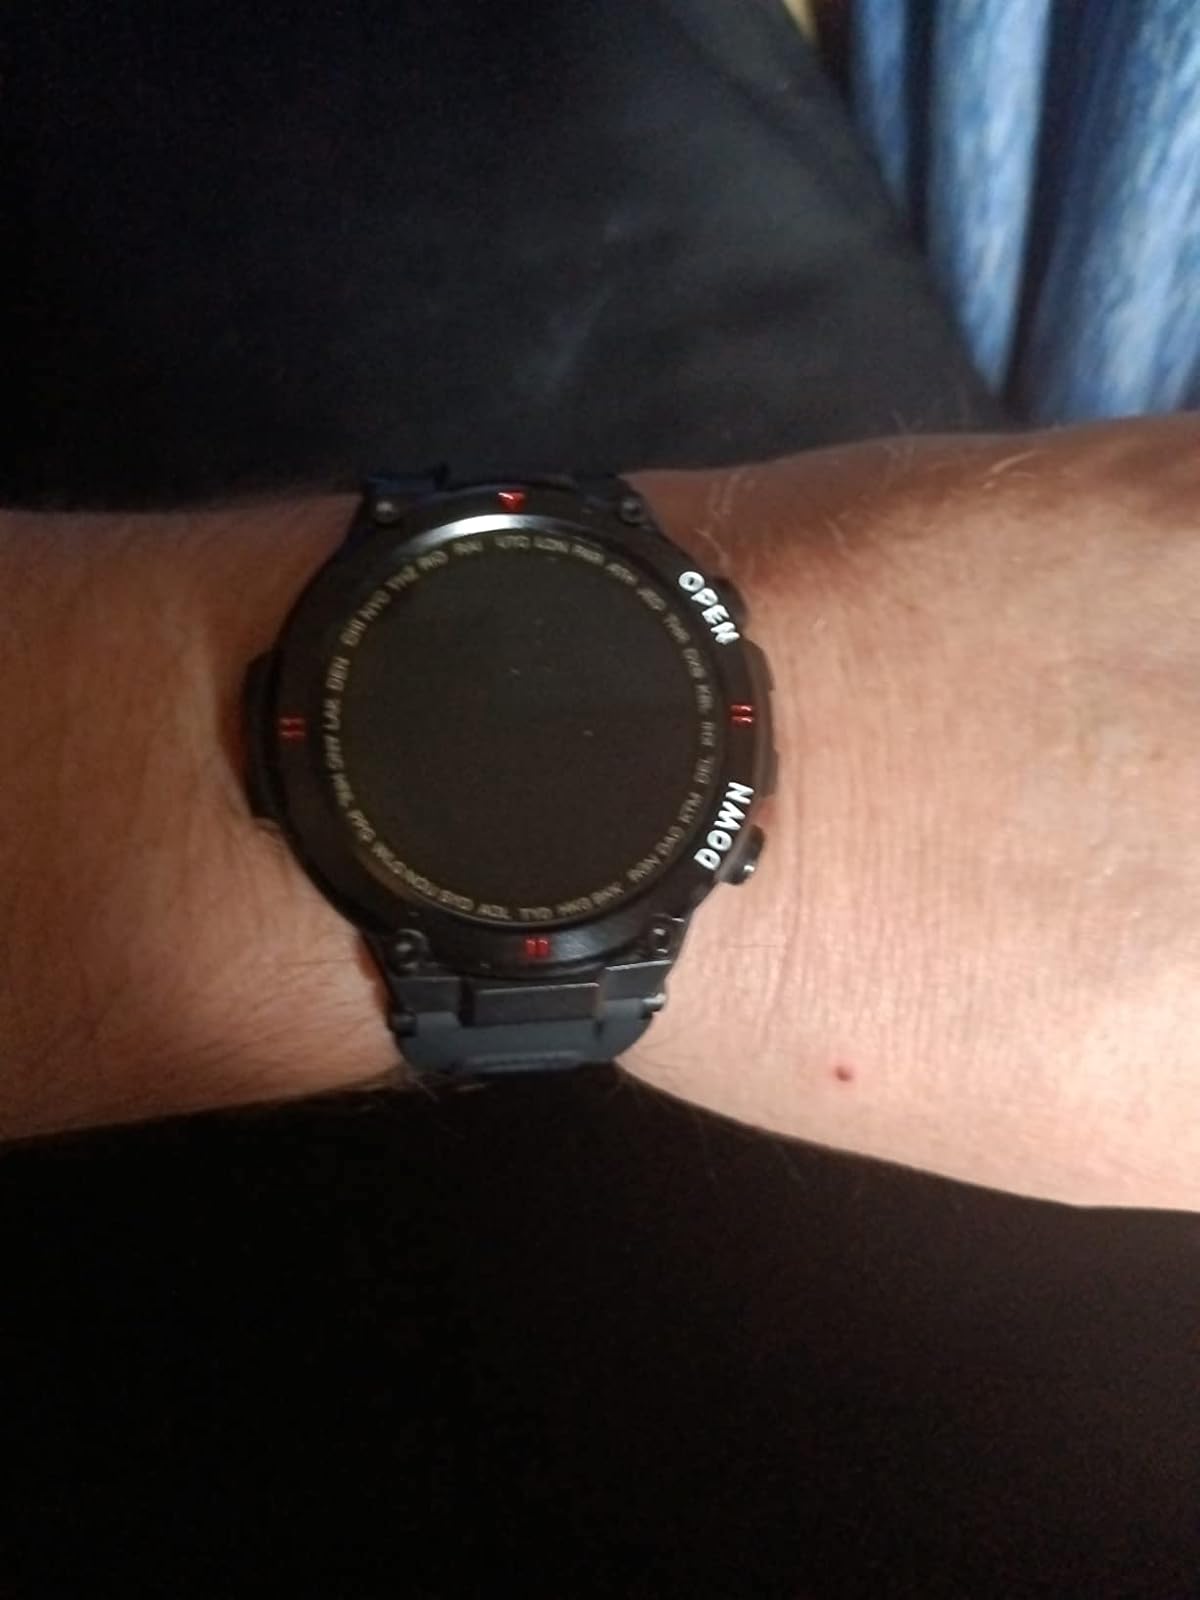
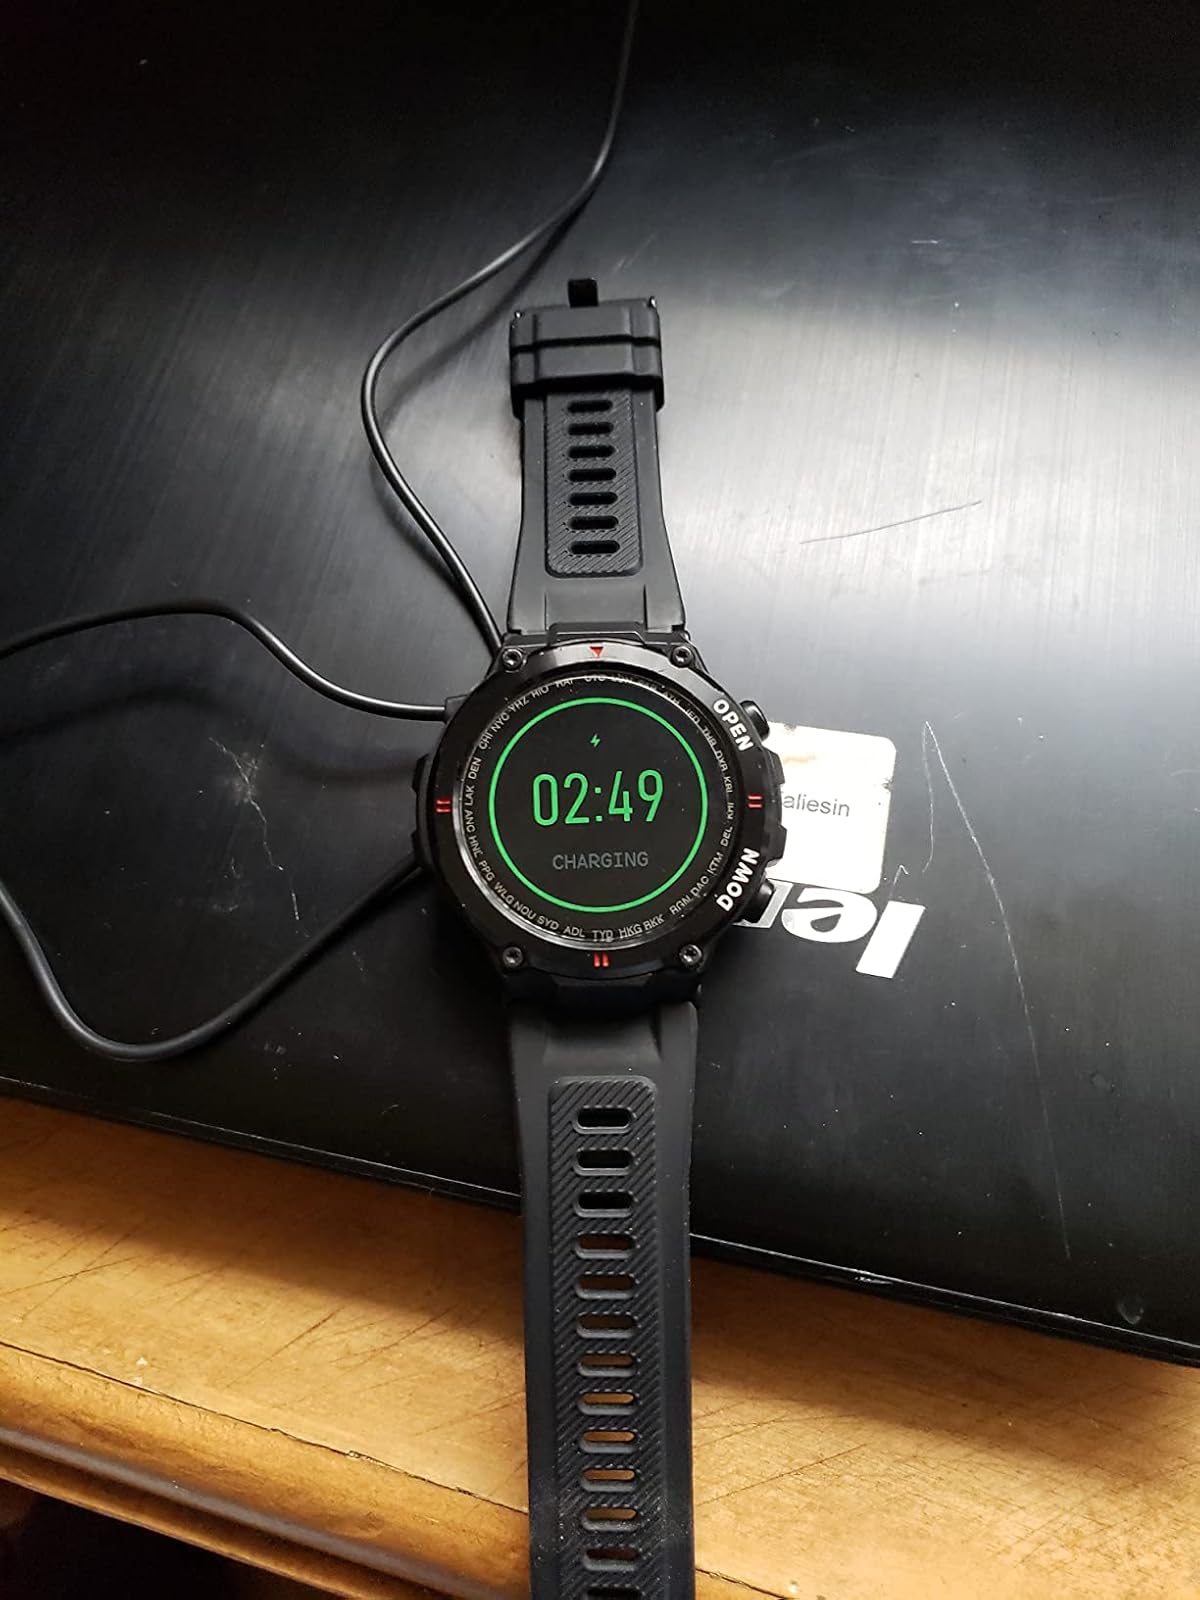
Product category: smartwatch
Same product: yes